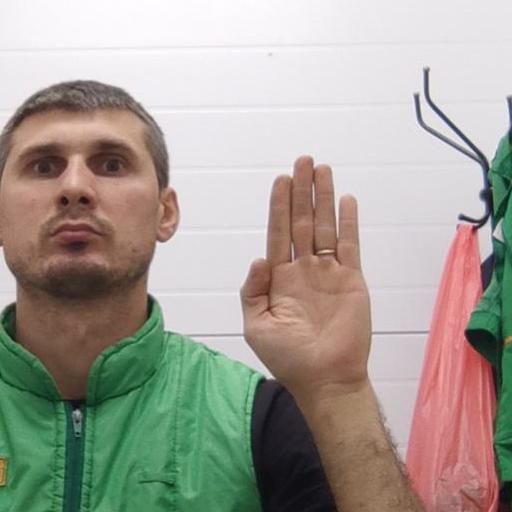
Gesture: stop